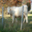
Label: cattle